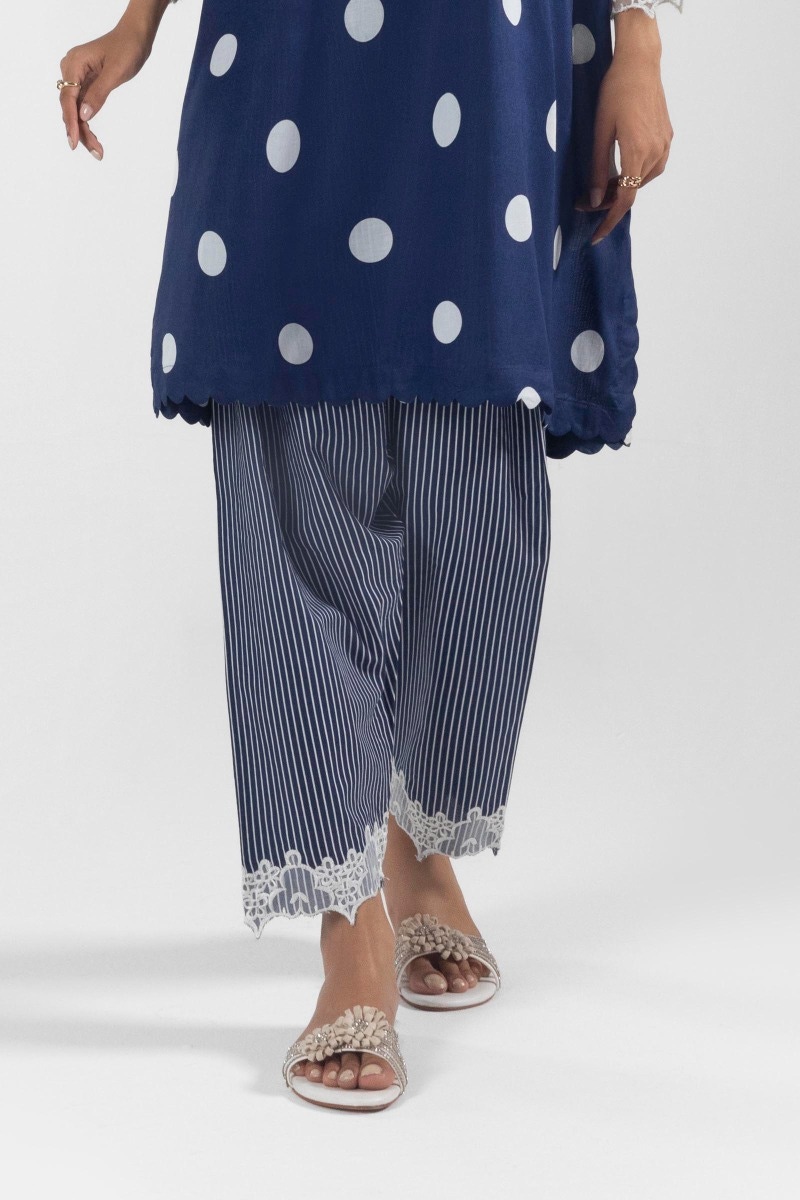
navy white dot stripe cotton pajamas